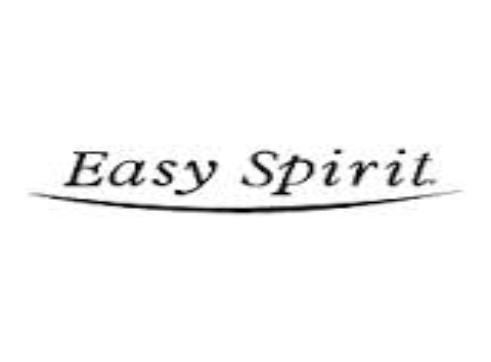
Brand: Easy Spirit
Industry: Clothes